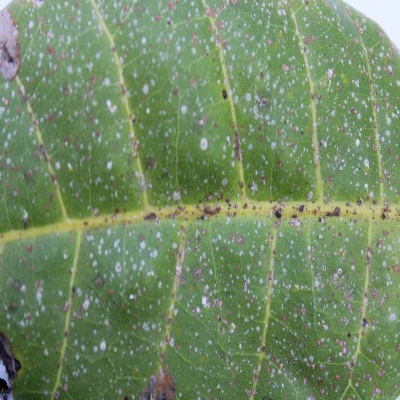
Crop: Cashew
Condition: red rust